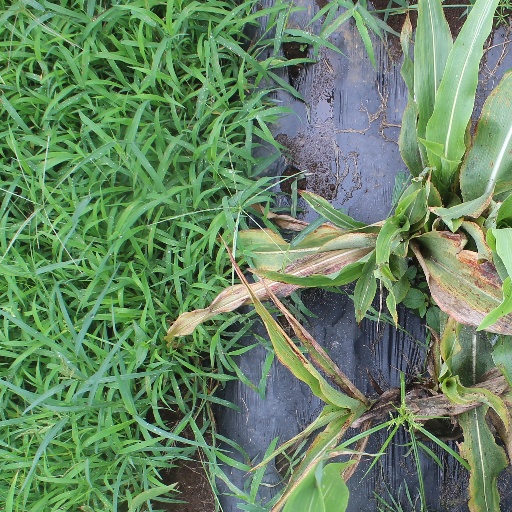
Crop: sorghum